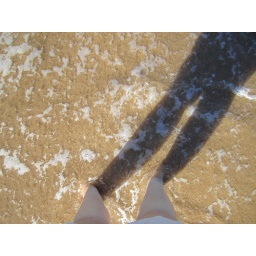
Simply standing in the sand while one wave came crashing in, Marnie found her feat buried in the sand.